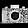
Label: Bag